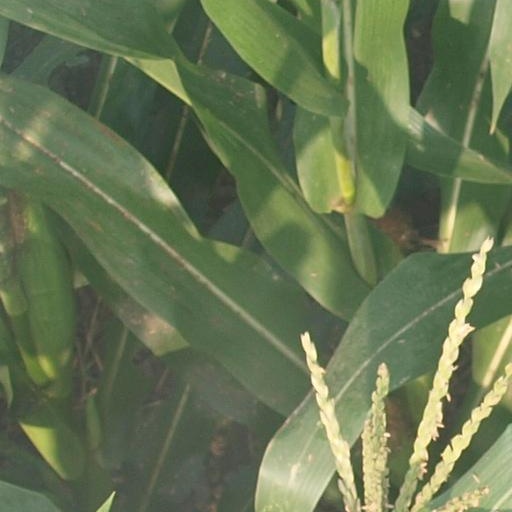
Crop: maize; corn